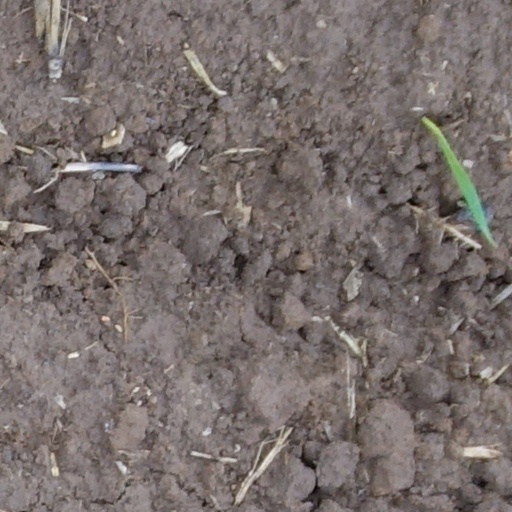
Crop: wheat